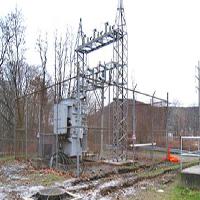
Weather: cloudy or overcast